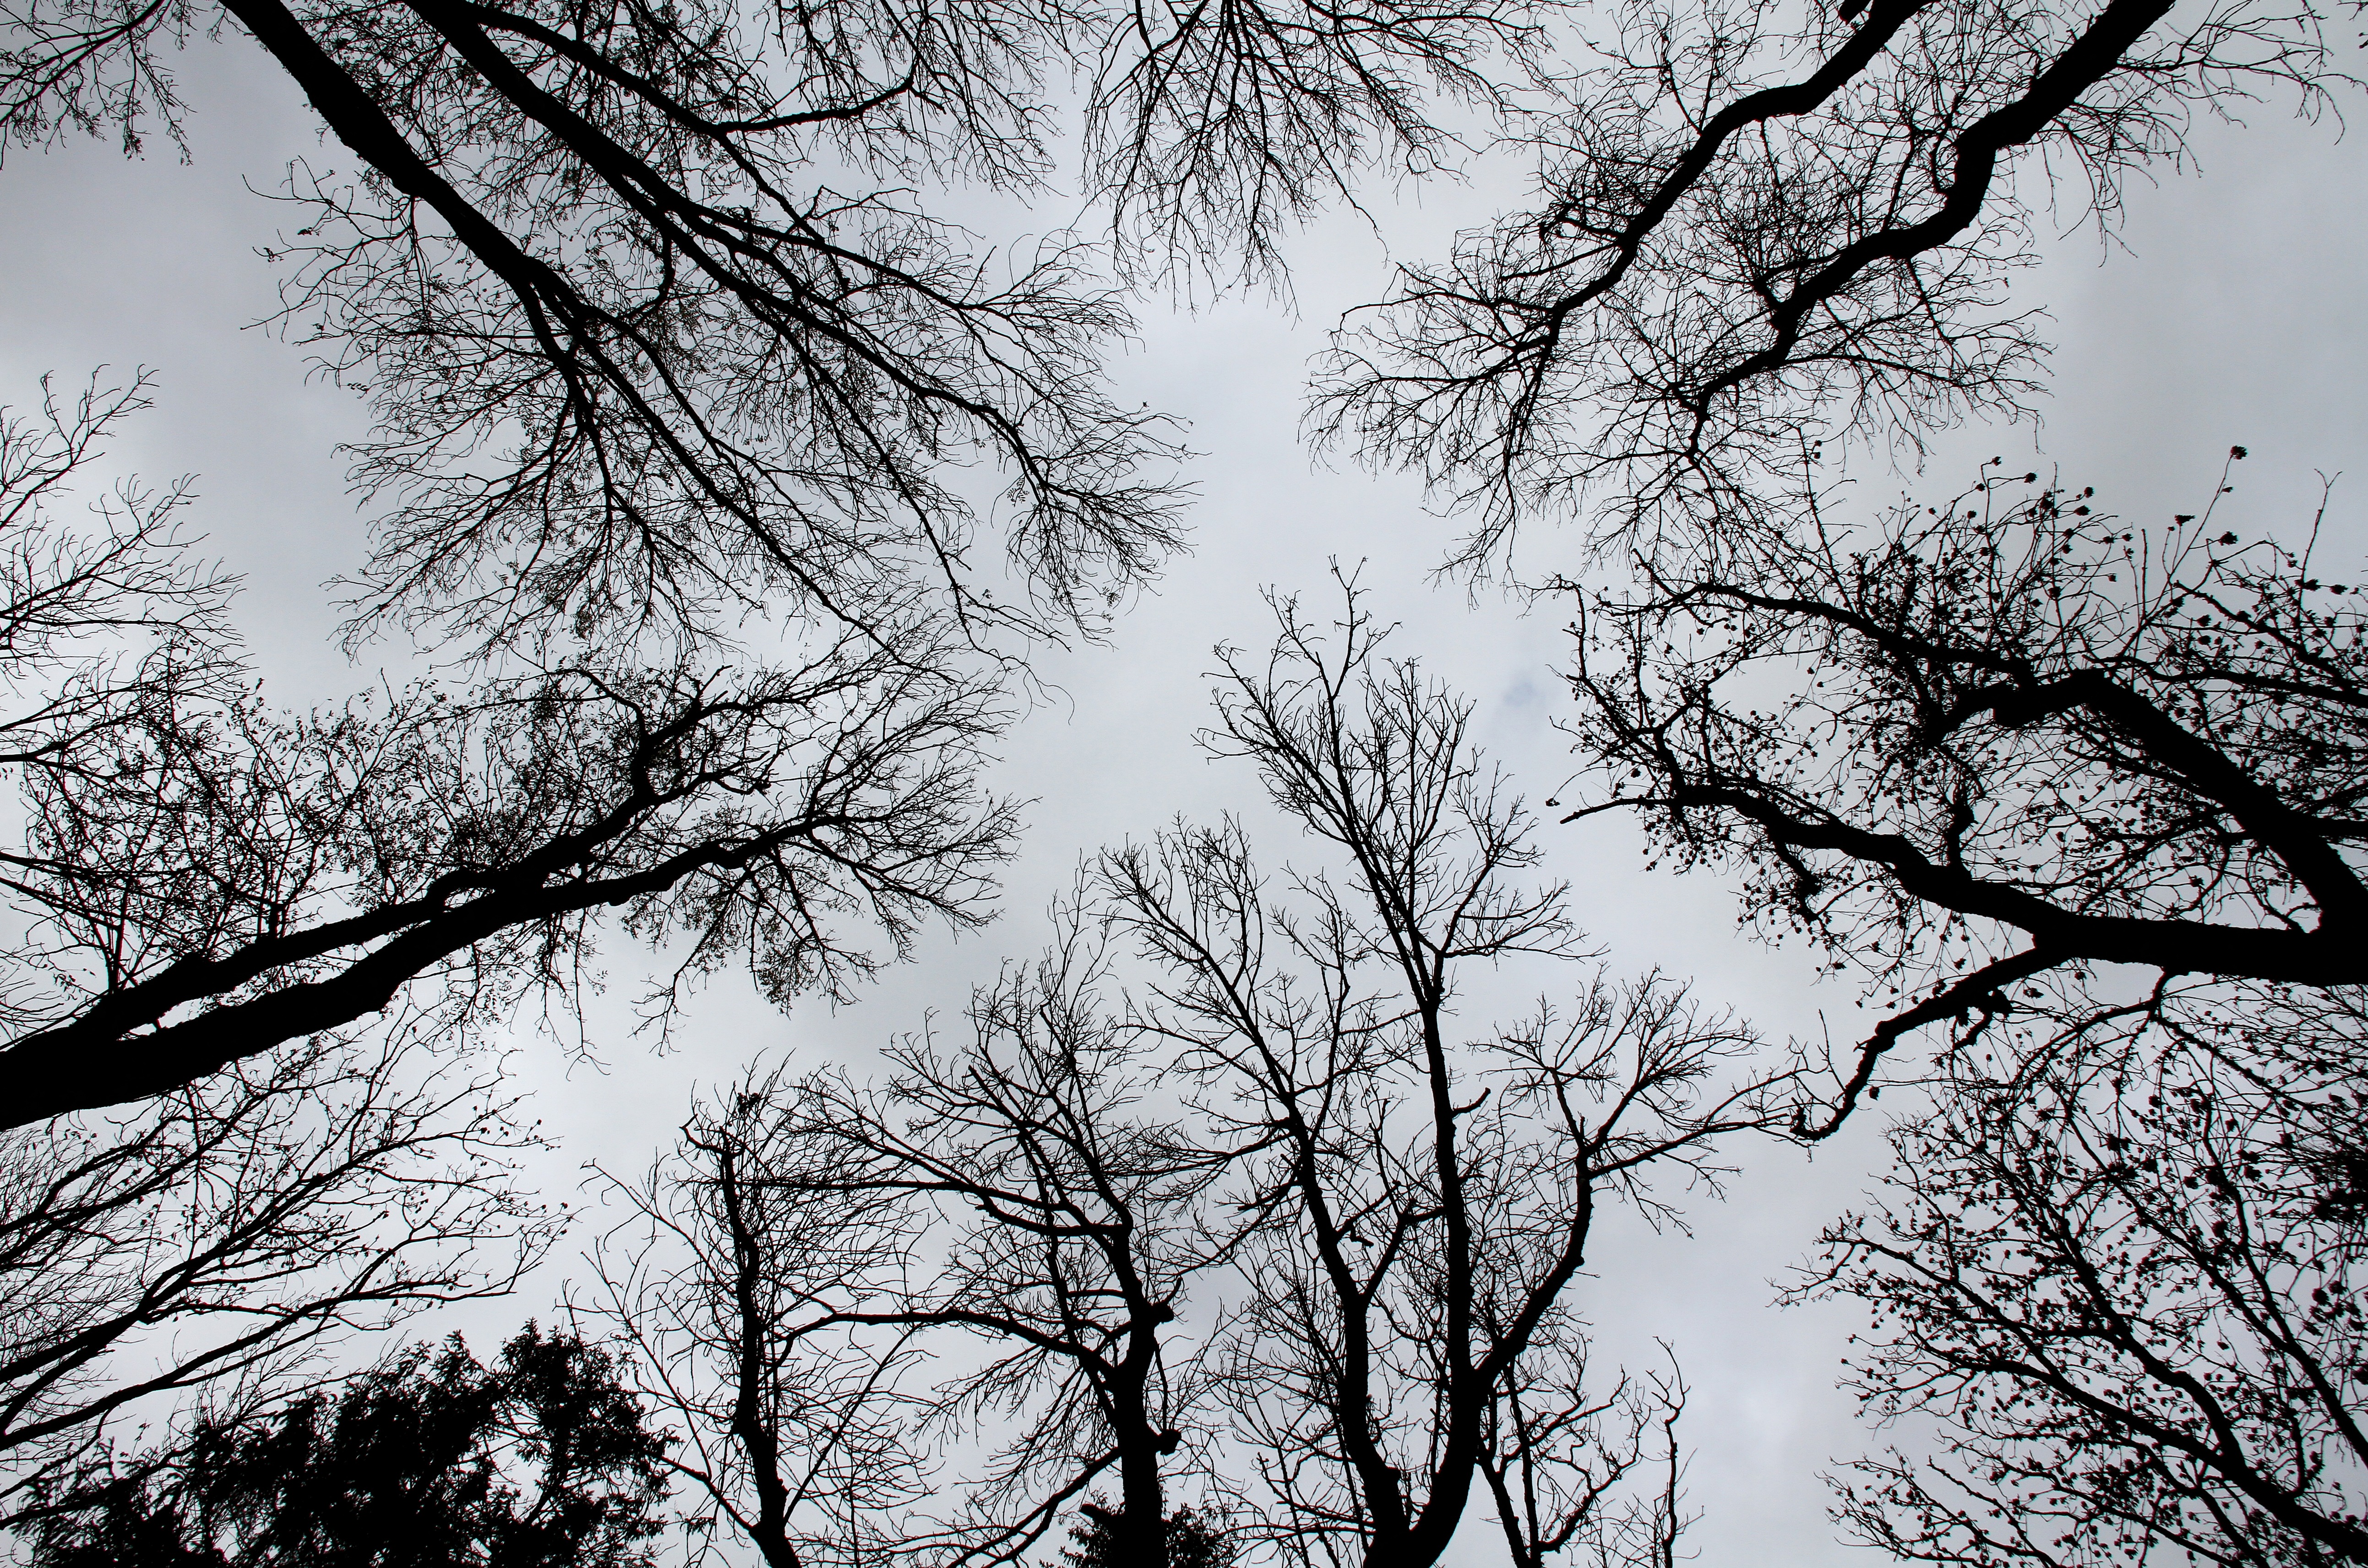
tree, nature, forest, branch, snow, winter, black and white, plant, sky, leaf, monochrome, season, trees, woodland, silhouettes, monochrome photography, atmospheric phenomenon, woody plant